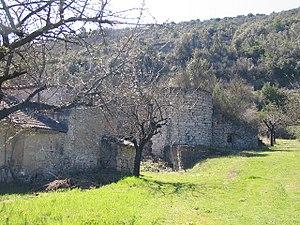
La Tour-sur-Orb - les fours et la bluterie
La Tour-sur-Orb est une commune française située dans le département de l'Hérault, en région Occitanie.